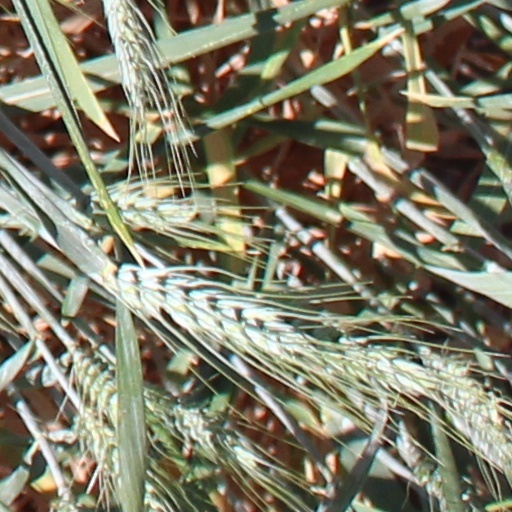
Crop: wheat